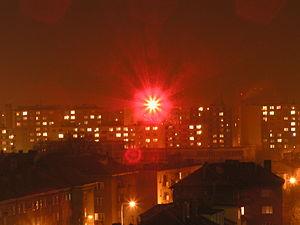
Dans le domaine des télécommunications, les communications optiques en espace libre constituent une technologie optique de communications qui fait appel à la propagation de la lumière en espace libre, afin de transmettre des données entre deux points distants. Cette technologie présente un intérêt lorsqu'une connexion physique par le biais de câble ou de fibre optique est inadaptée, en particulier pour des raisons de coûts.
RONJA est un appareil de communications optiques en espace libre en provenance de République tchèque développé par Twibright Labs. Il permet la transmission de données sans fil en utilisant des faisceaux de lumière et peut être utilisé pour remplacer un segment de LAN en atteignant 10 MBit/s en full duplex Ethernet.